Arteriovenous malformation

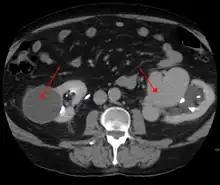
An arterial venous malformation of the left kidney and a simple cyst of the right kidney

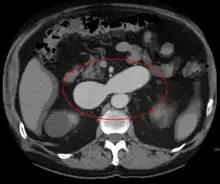
An arterial venous malformation of the left kidney leading to aneurysmal dilatation of the left renal vein and inferior vena cava

AVMs may occur in isolation or as a part of another disease (for example, Sturge-Weber syndrome or hereditary hemorrhagic telangiectasia).